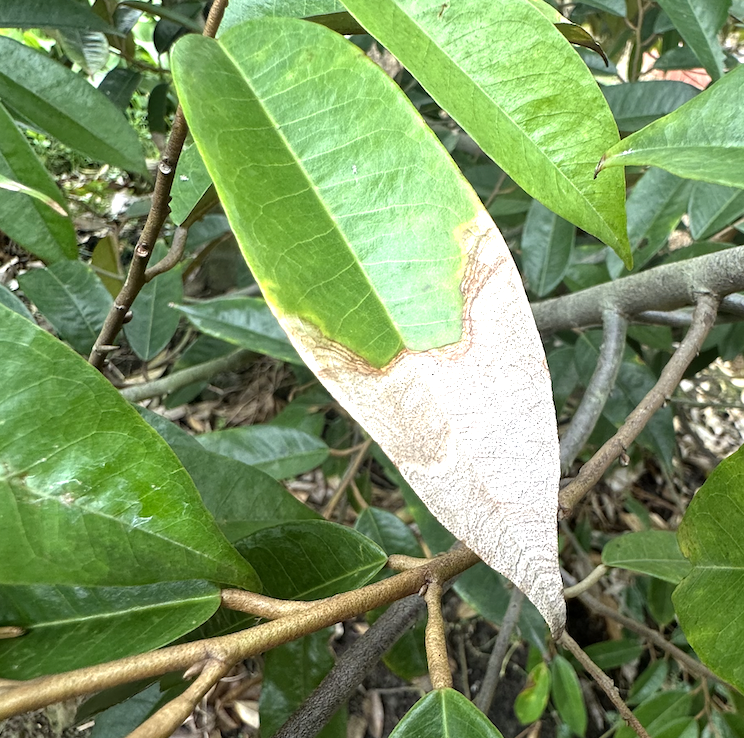
Label: anthracnose_disease